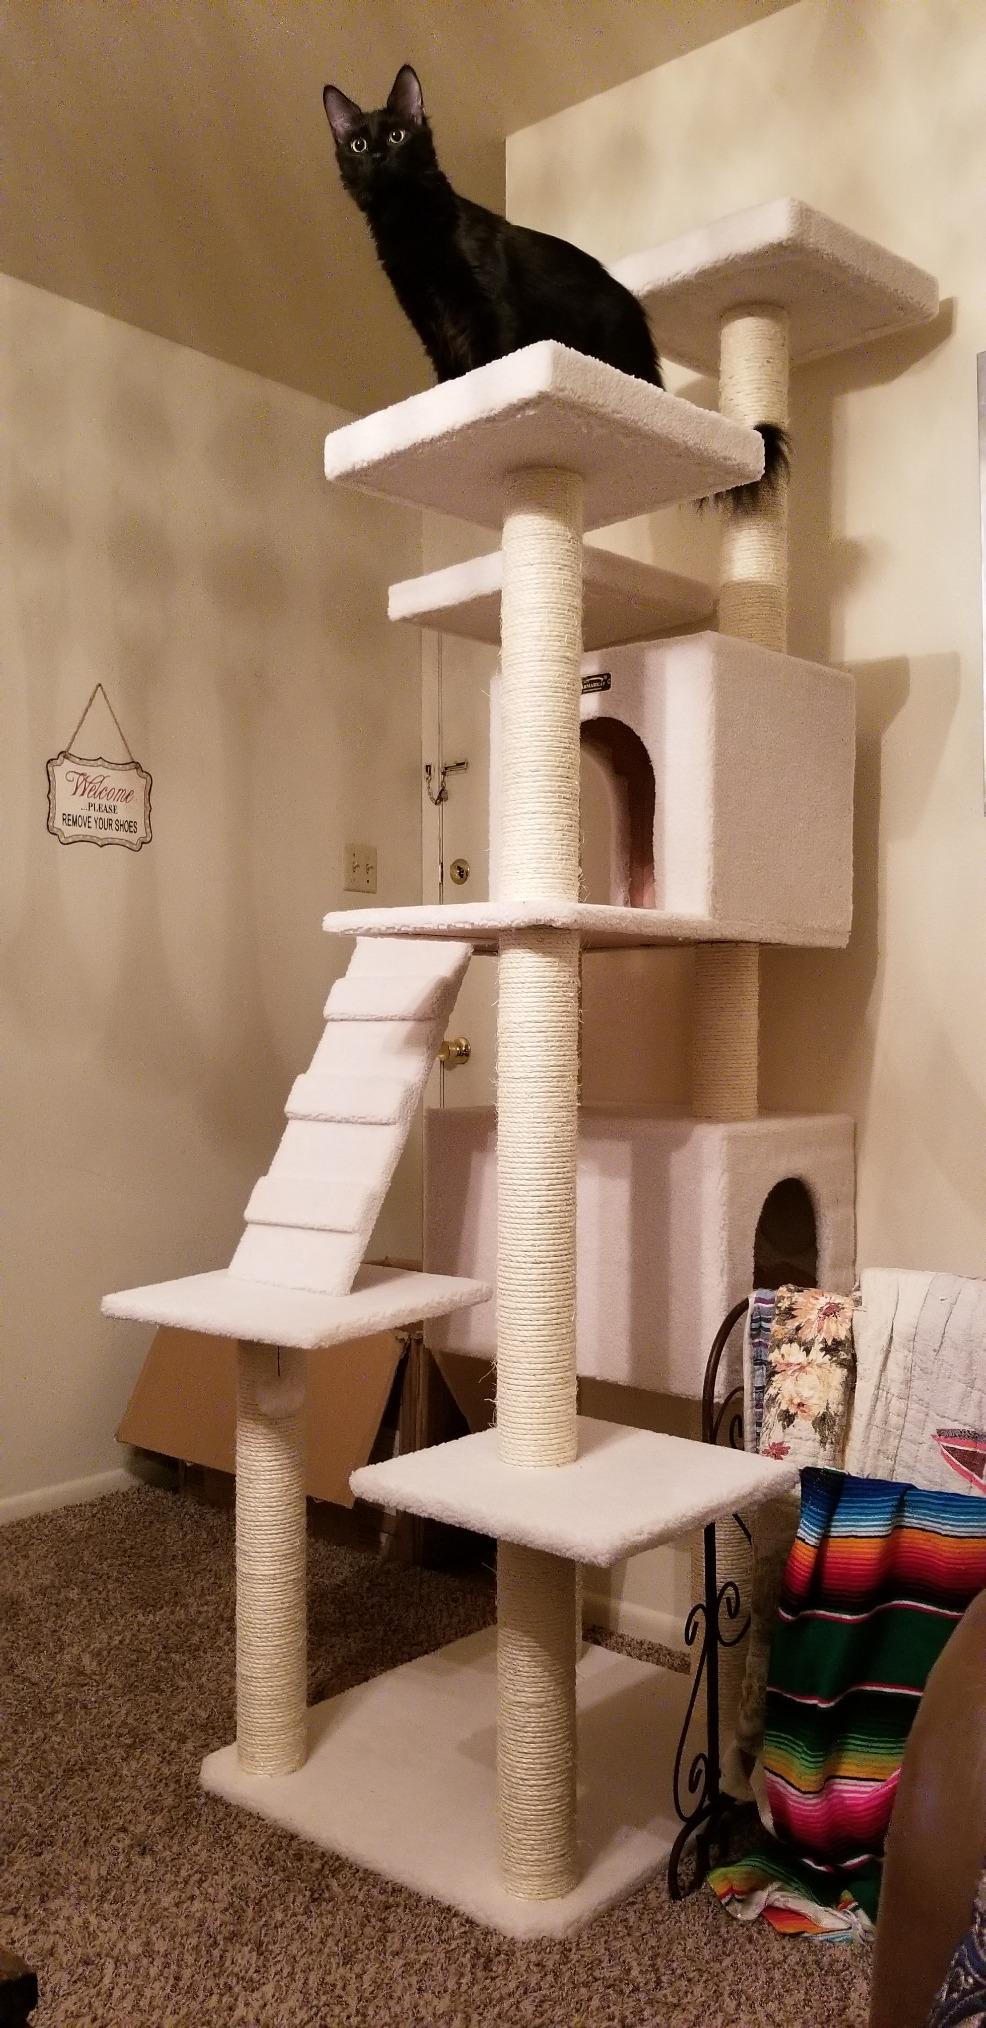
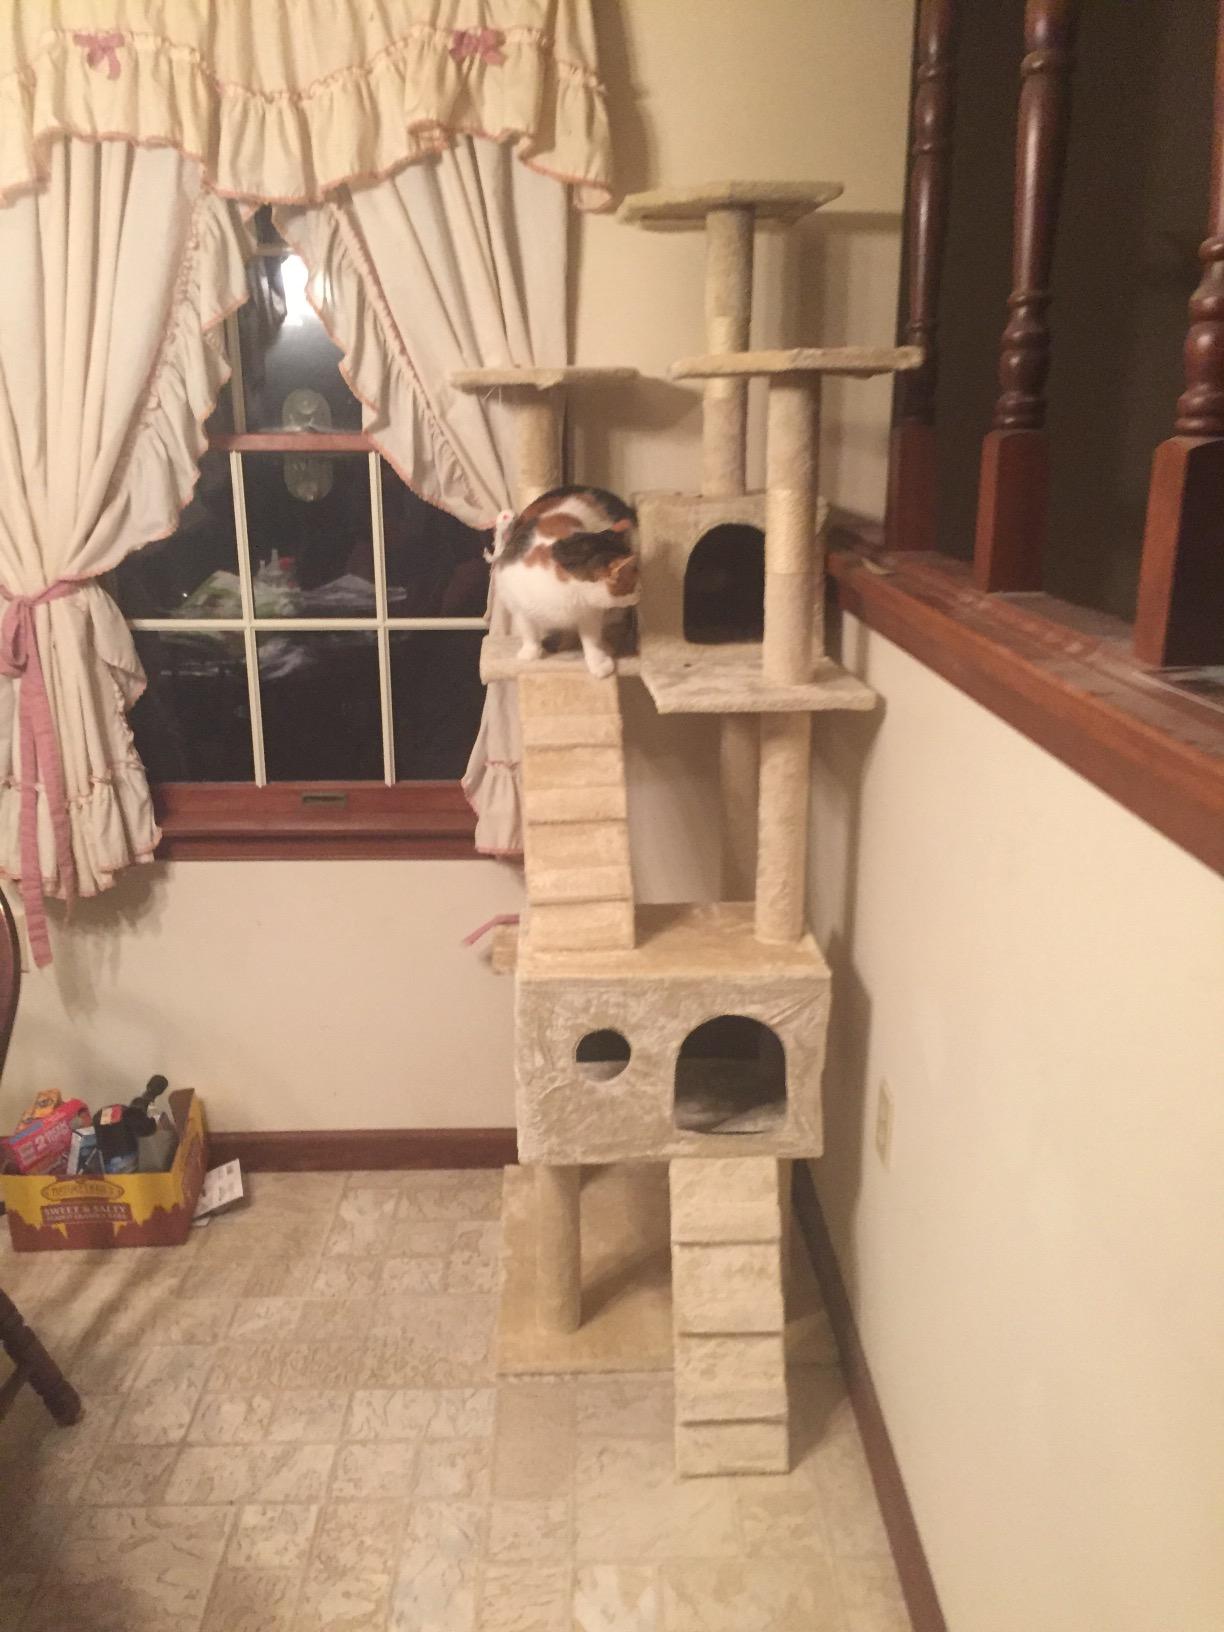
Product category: items_cat tree
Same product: no